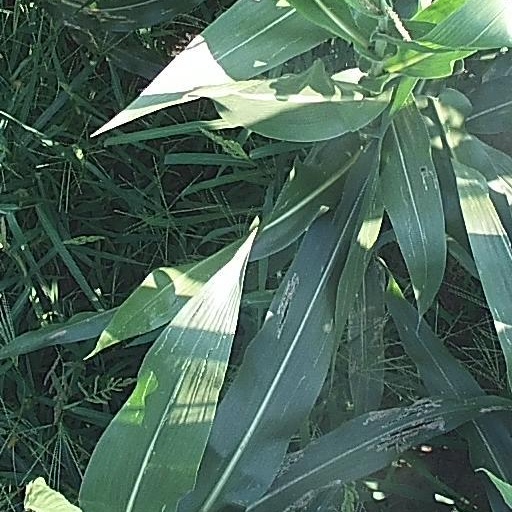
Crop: maize; corn